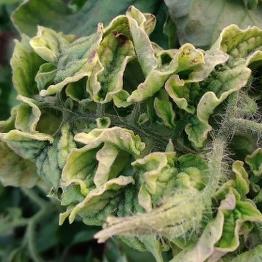
Crop: Tomato
Condition: virosis-d